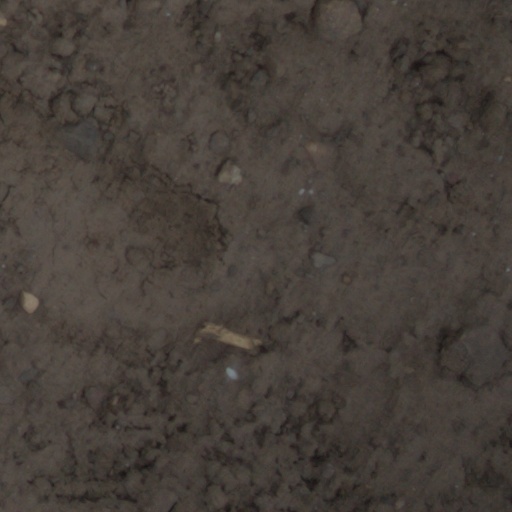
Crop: wheat